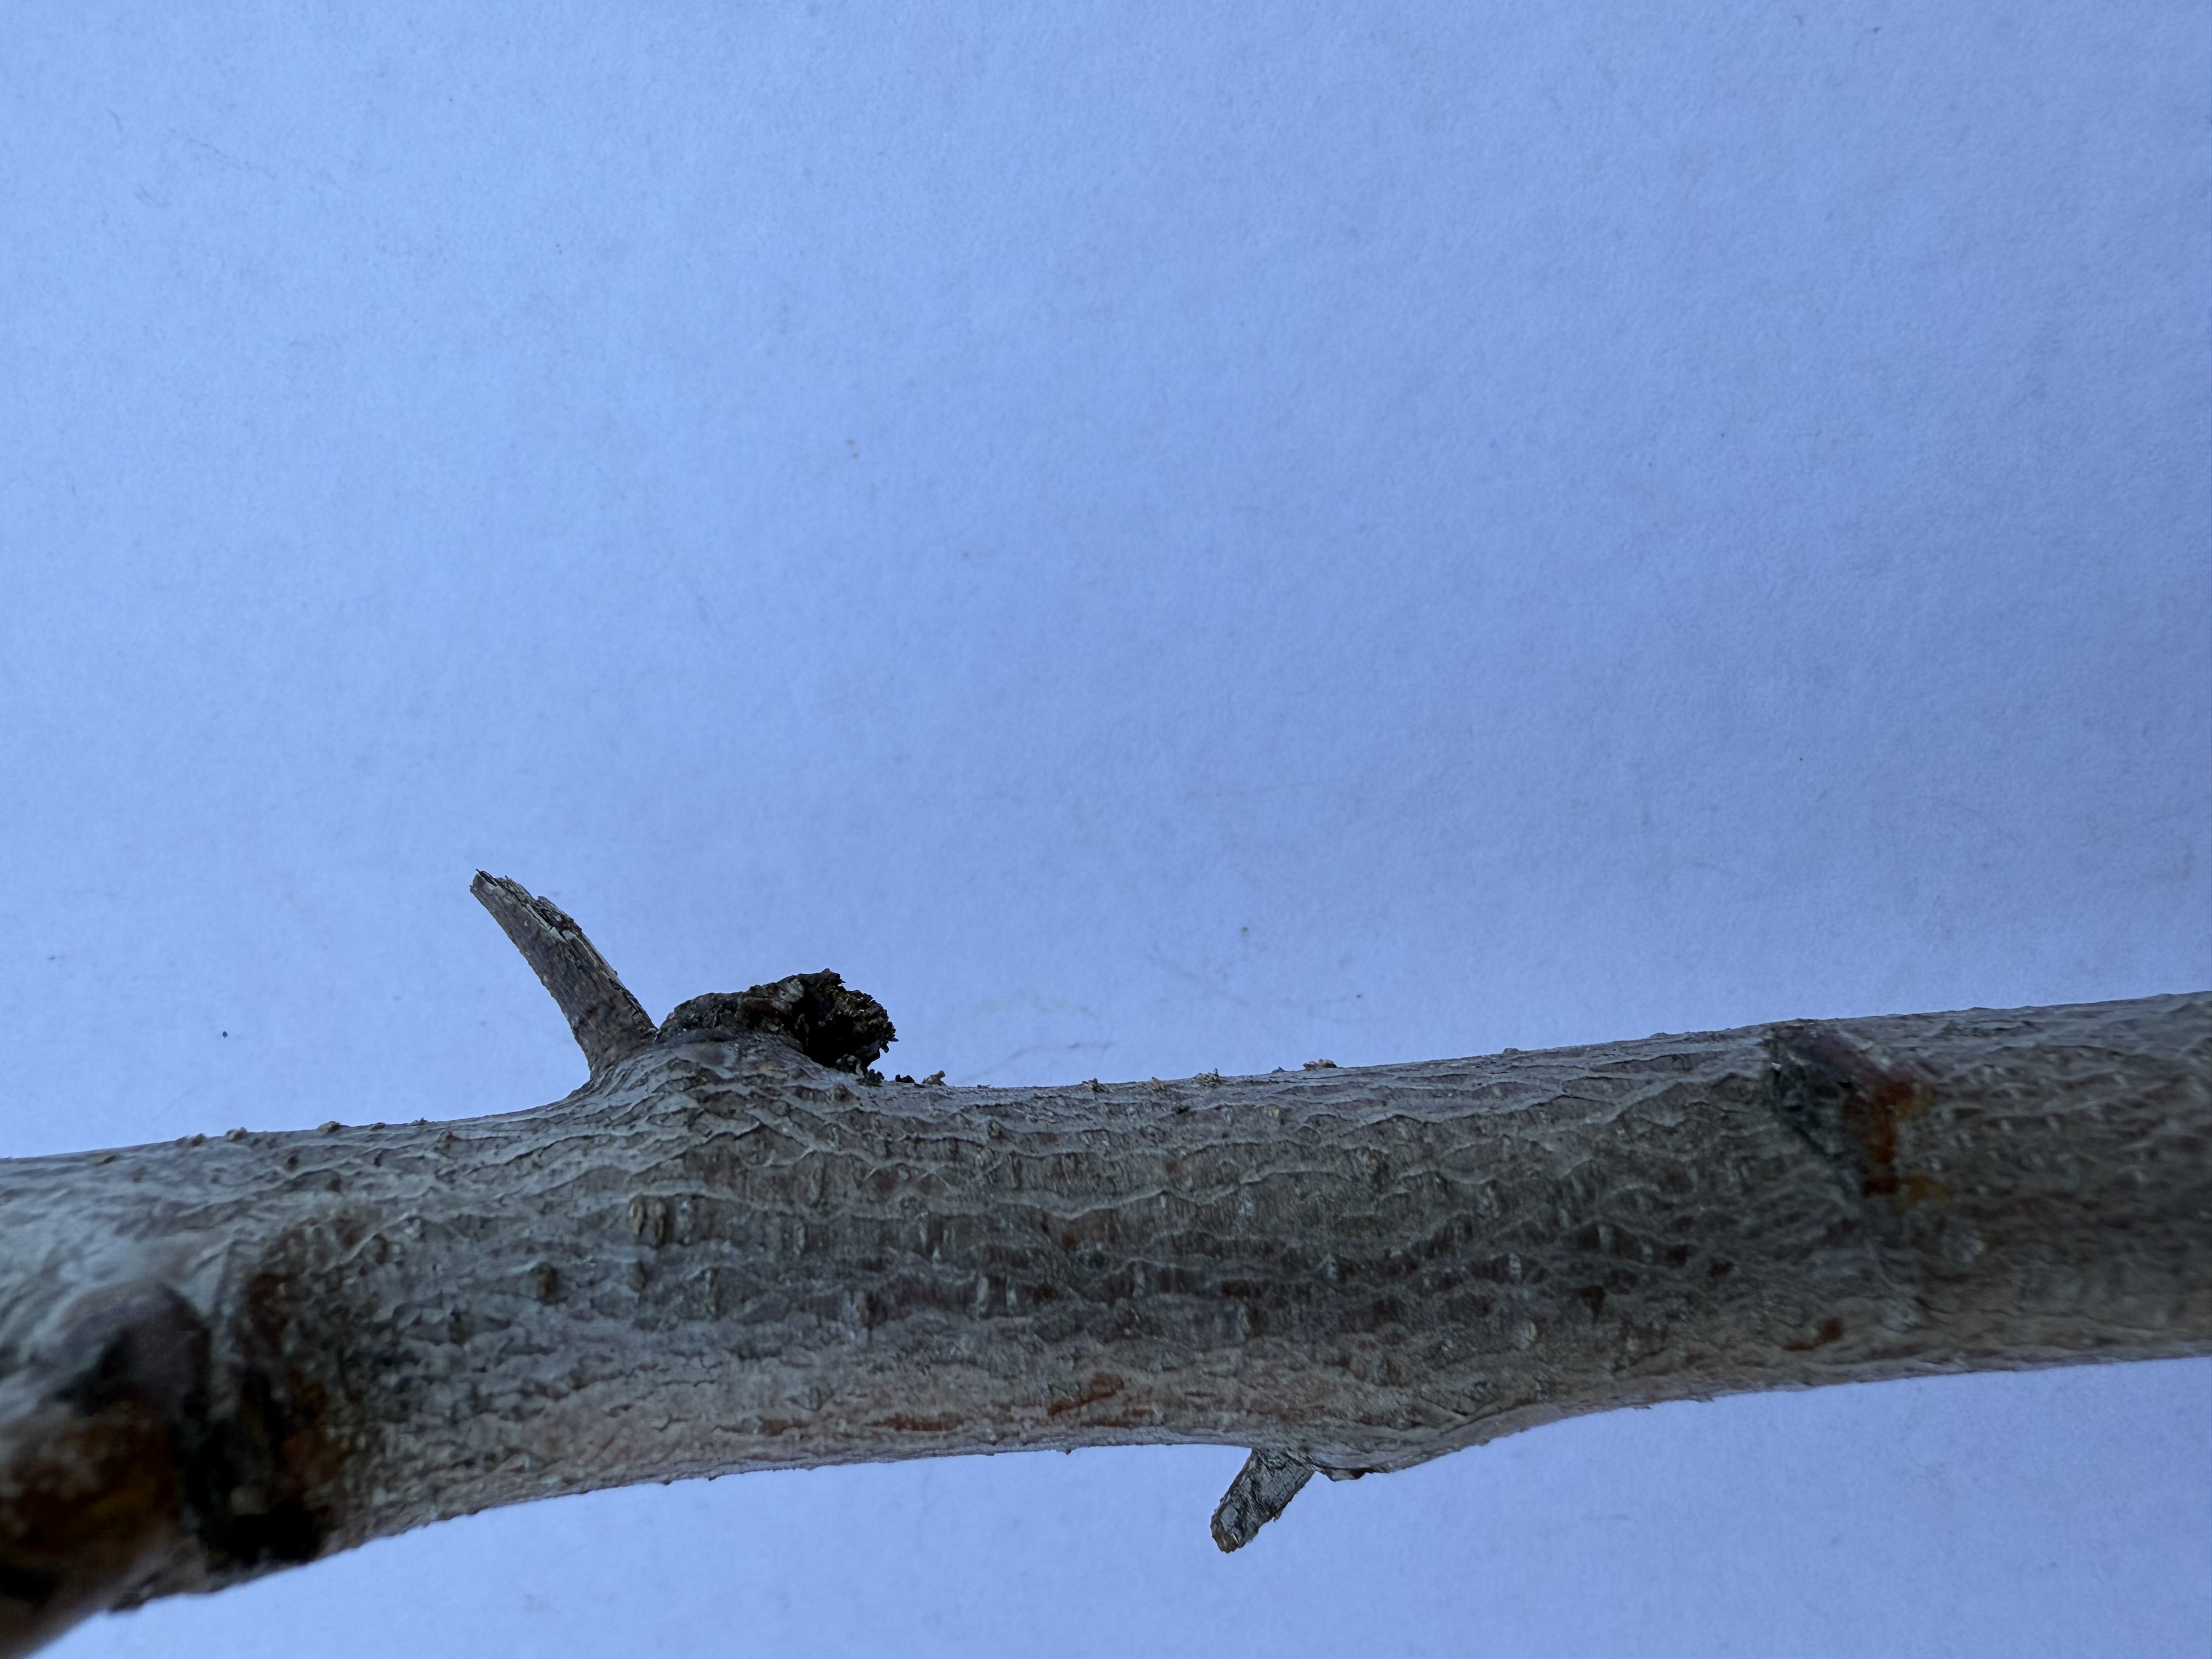
Variety: Red Nectarine